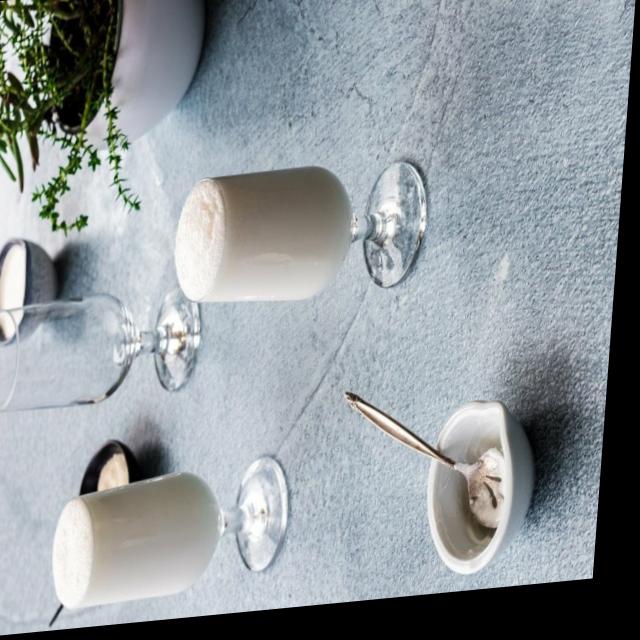
Dish: lassi